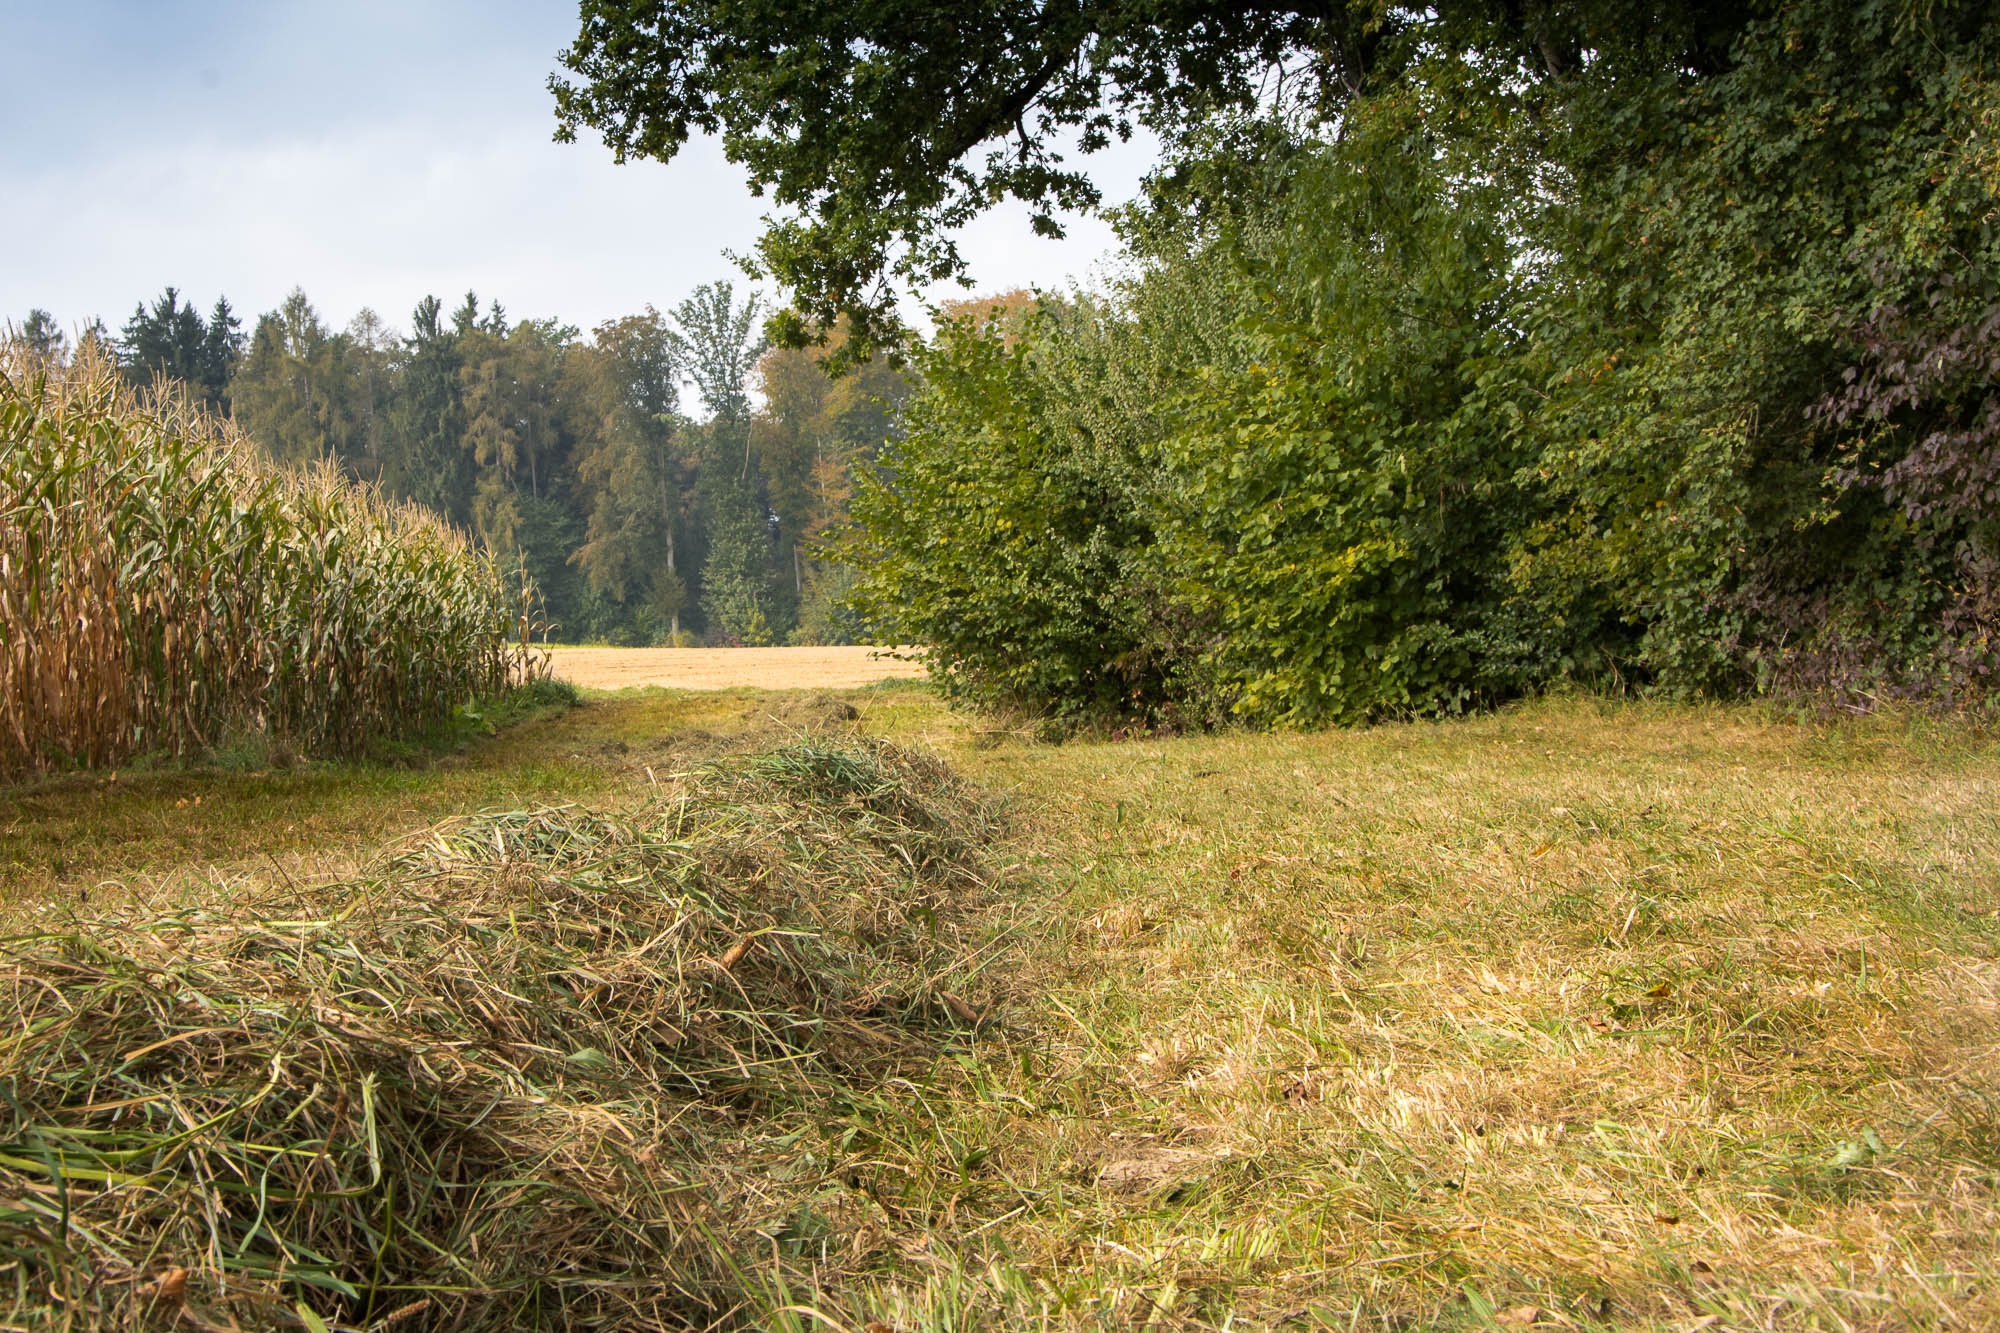
landscape, tree, nature, forest, grass, trail, hay, field, lawn, meadow, prairie, pasture, autumn, shrub, woodland, habitat, autumn landscape, ecosystem, rural area, natural environment, grass family, land lot